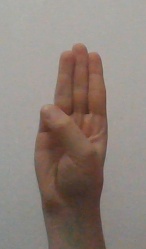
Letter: thaa